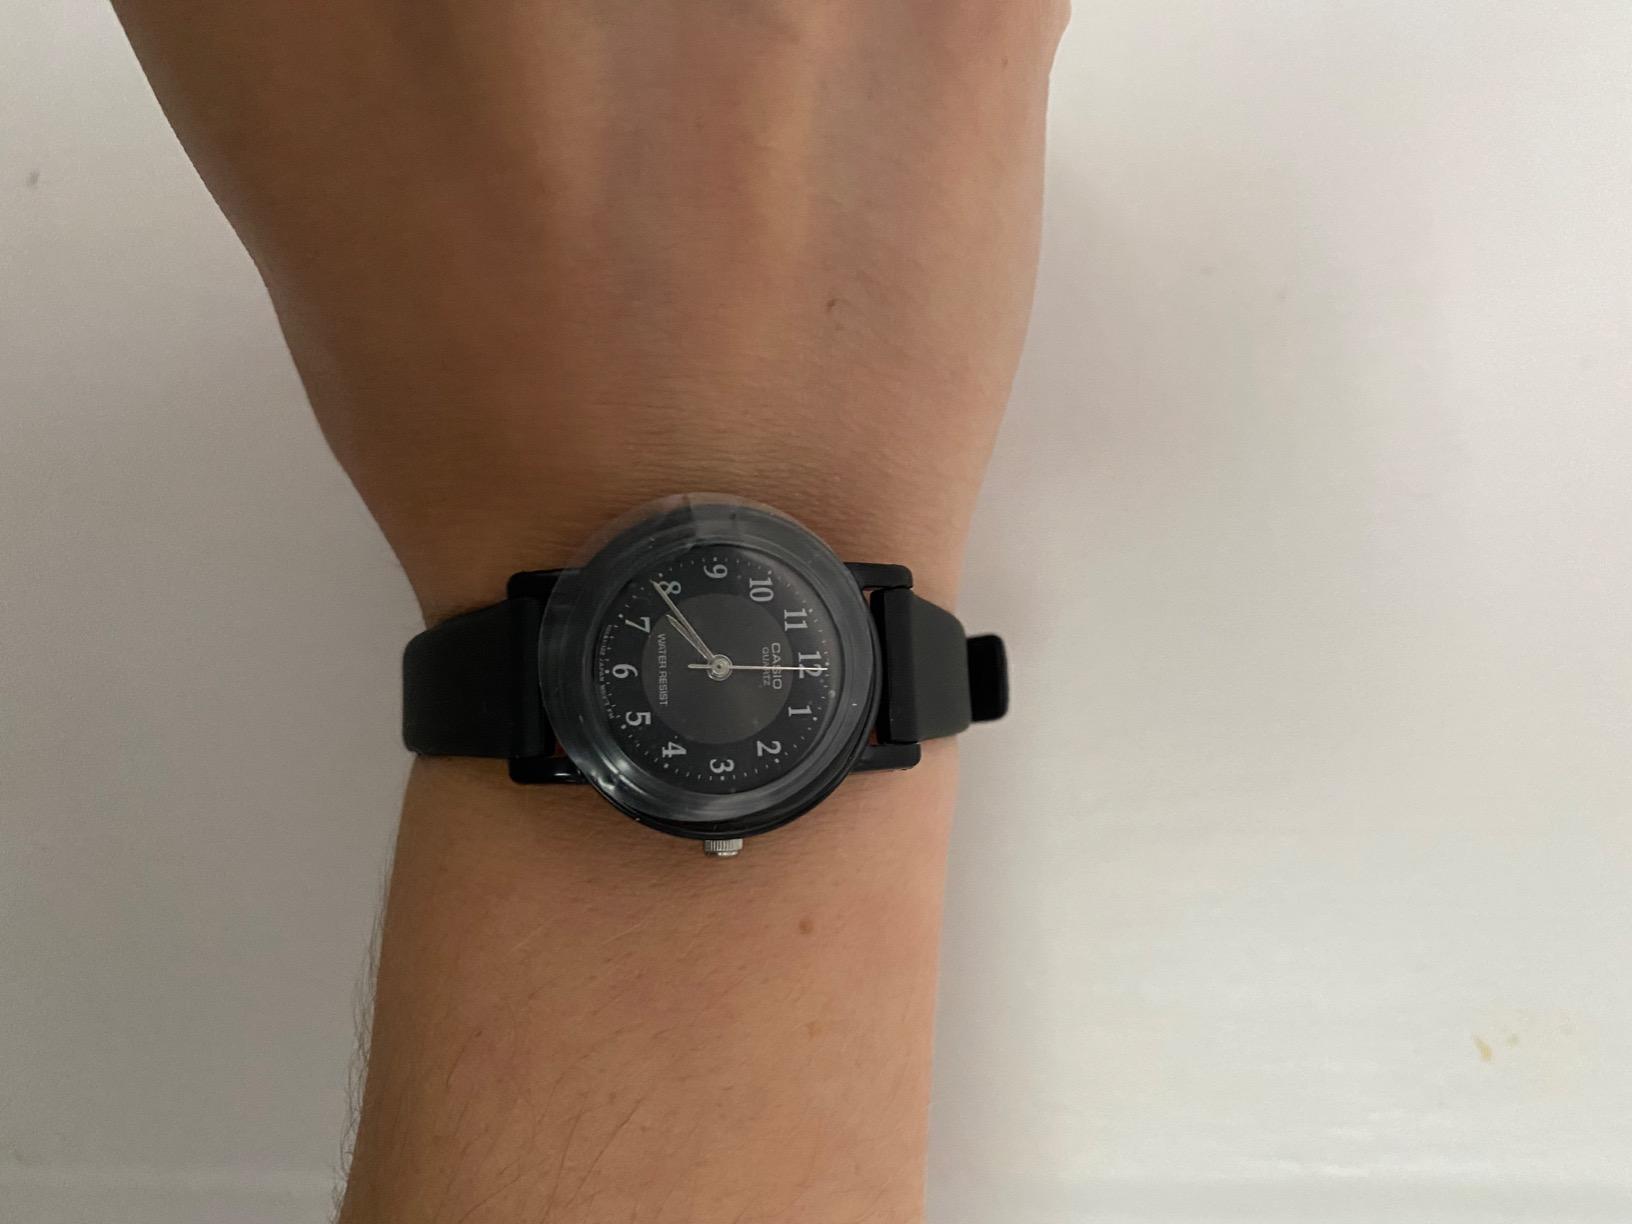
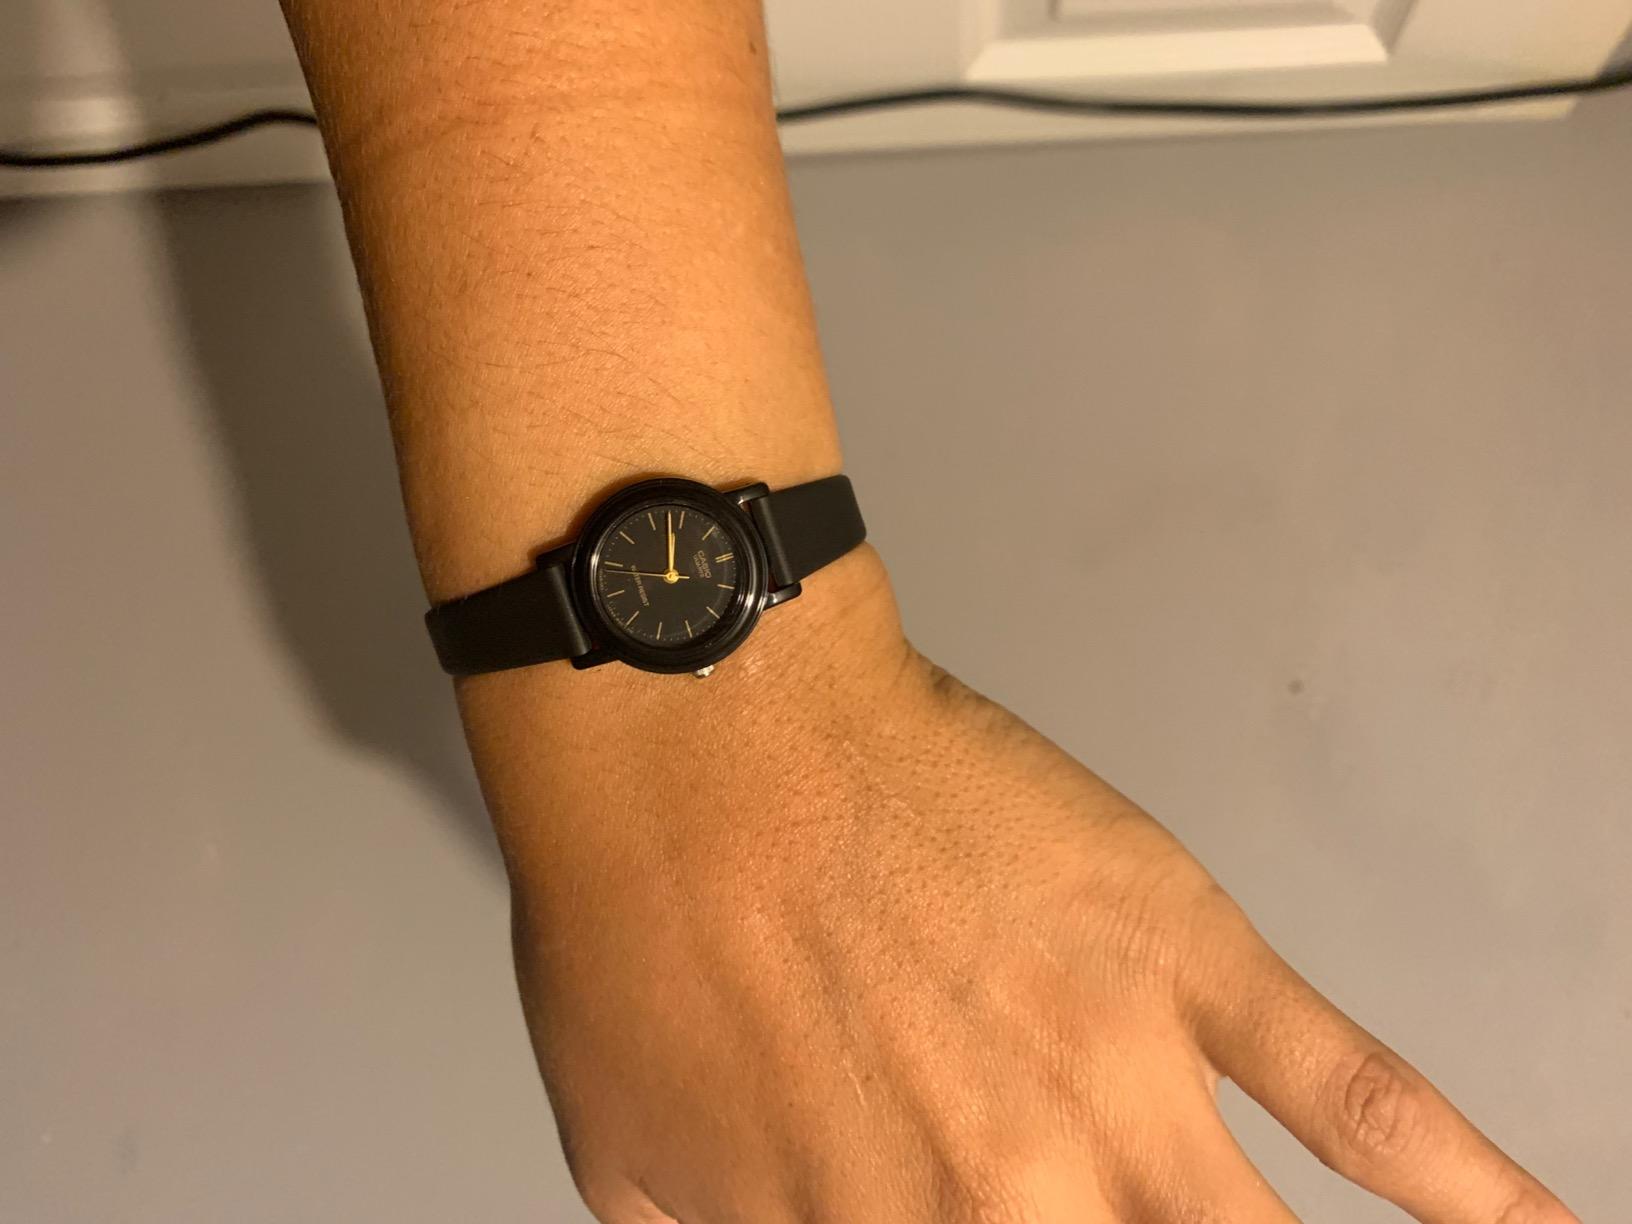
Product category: accessories_watch
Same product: no